Austramathes squaliolus

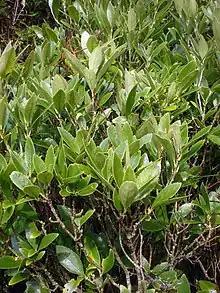
Larval host plant, "Melicytus chathamicus"

It was first described by Robert J. B. Hoare in 2017. The male holotype was collected by George William Gibbs as a larva on Rangatira Island and raised to adulthood. The specimen is held in the New Zealand Arthropod Collection.